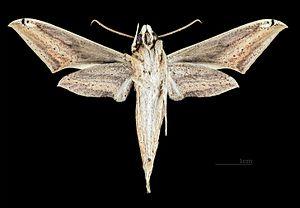
Xylophanes aglaor est une espèce de lépidoptères de la famille des Sphingidae, de la sous-famille des Macroglossinae, tribu des Macroglossini, sous-tribu des Choerocampina, et du genre Xylophanes.